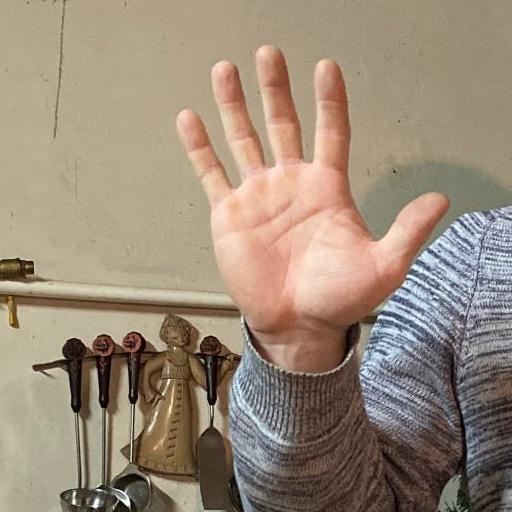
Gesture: palm